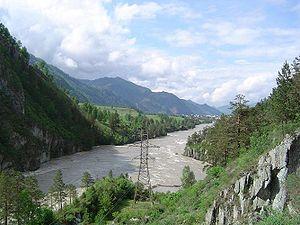
La Katoun est une rivière de Russie, longue de 688 km qui, en se combinant avec la Biia, donne naissance au fleuve Ob.
La république de l'Altaï est un sujet de la fédération de Russie.